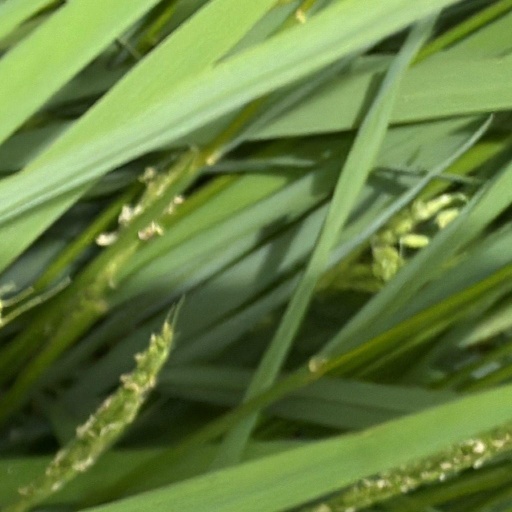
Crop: rice